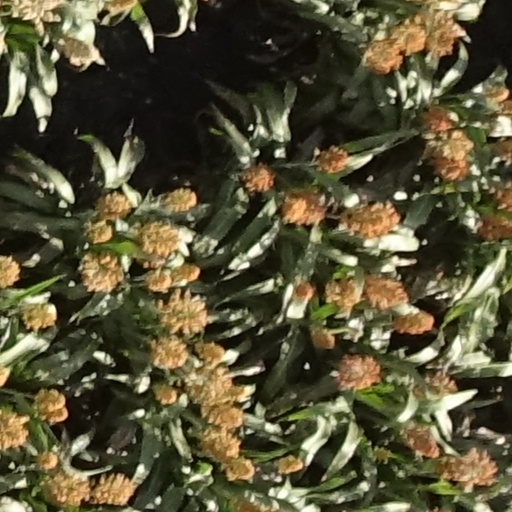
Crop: sorghum